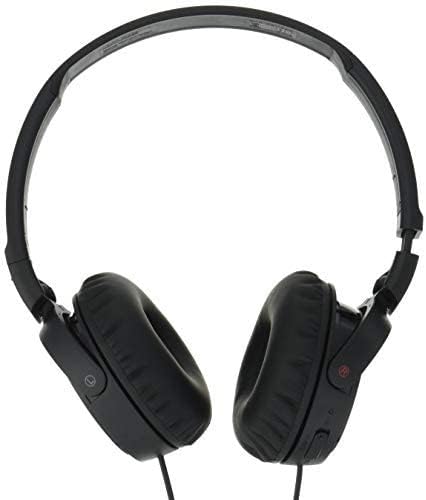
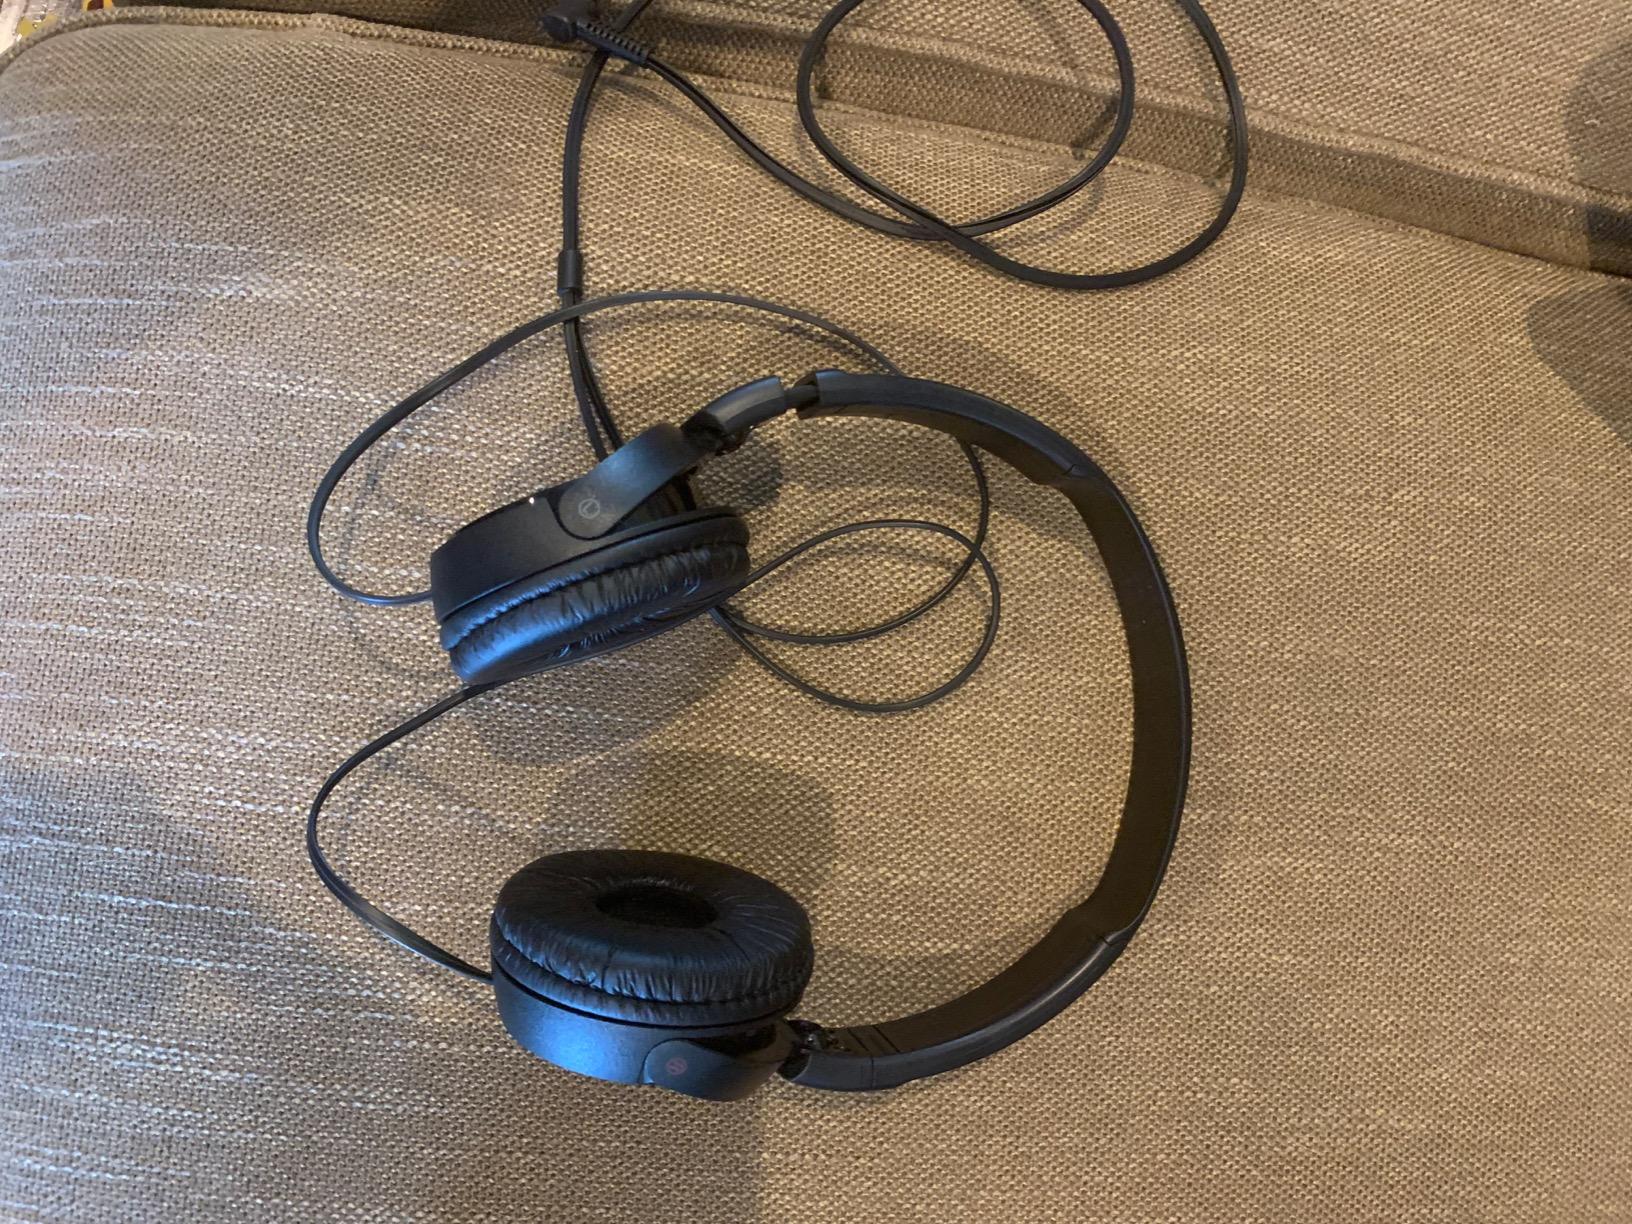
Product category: headphones
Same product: yes